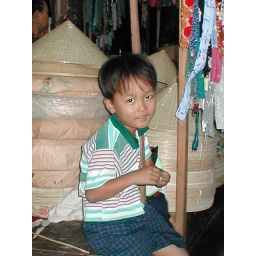
boy in hat stall.jpg